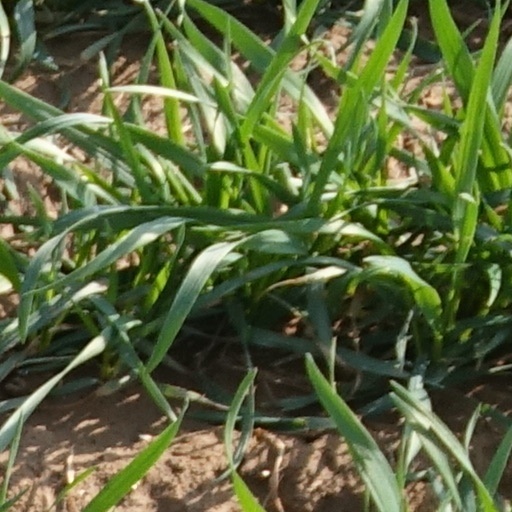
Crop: wheat